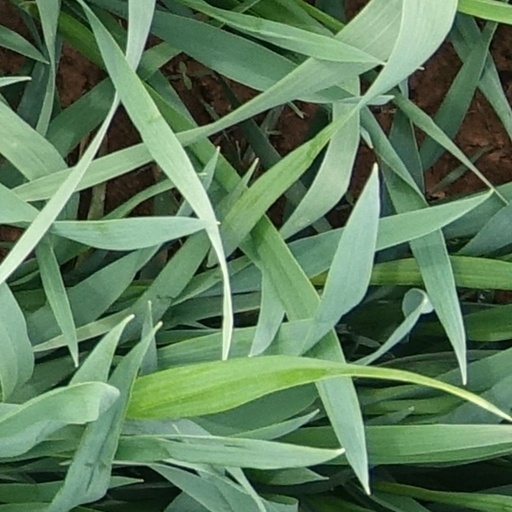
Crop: wheat